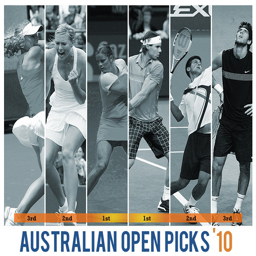
A series of images showing people playing tennis.
Several photos of people playing tennis all next to each other.
Ad showing picks for top six at Australian open.
Pictures of the Australian Open picks from first to third.
these are the picks for the australian open